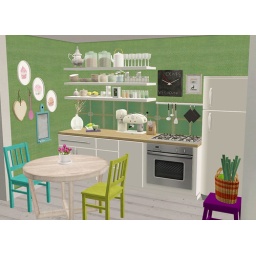
just a little kitchen I decorated yesterday. man, I want this purple stool and turquoise chair combo in RL. ;)